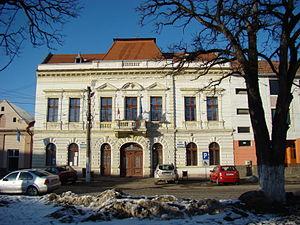
Dumbrăveni est une ville du nord du județ de Sibiu, au centre de la Transylvanie, en Roumanie. La ville est située sur les bords de la Târnava Mare, à 20 km à l'est de Mediaș.